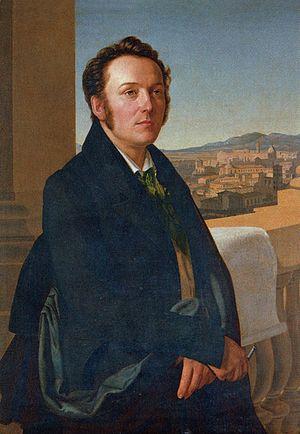
Gustav Adolph Hennig est un peintre allemand de l'Histoire, portraitiste, graphiste, aquafortiste et lithographe. Il a été directeur de l'Académie des Beaux-Arts de Leipzig.
Gustav Seyffarth est un égyptologue allemand.